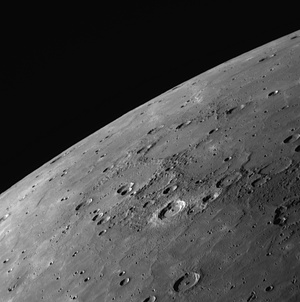
MESSENGER est une mission d’étude de la planète Mercure de l’agence spatiale américaine NASA. La sonde spatiale, lancée en 2004, se place en orbite autour de la planète le 18 mars 2011. L’objectif de la mission est d’effectuer une cartographie complète de la planète, d’étudier la composition chimique de sa surface et de son exosphère, son histoire géologique, sa magnétosphère, la taille et les caractéristiques de son noyau, ainsi que l’origine de son champ magnétique. Mercure, planète la plus proche du Soleil, est quasiment inexplorée : MESSENGER n’a été précédée que par la sonde Mariner 10, qui a survolé la planète à trois reprises en 1974 et 1975. Les données que la mission a collectées doivent contribuer à affiner la connaissance des mécanismes de formation et d’évolution du Système solaire.